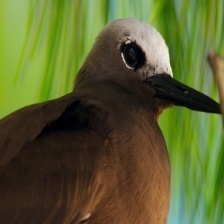
Species: BROWN NOODY
Scientific name: ANOUS STOLIDUS